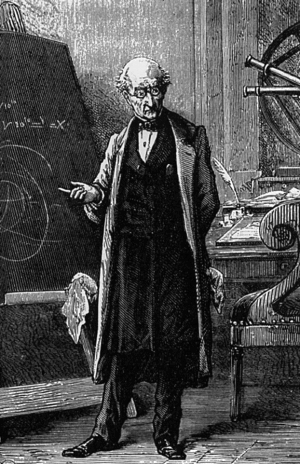
Jules Verne: ""Hector Servadac"" (1877), dessins par Paul Dominique Philippoteaux."